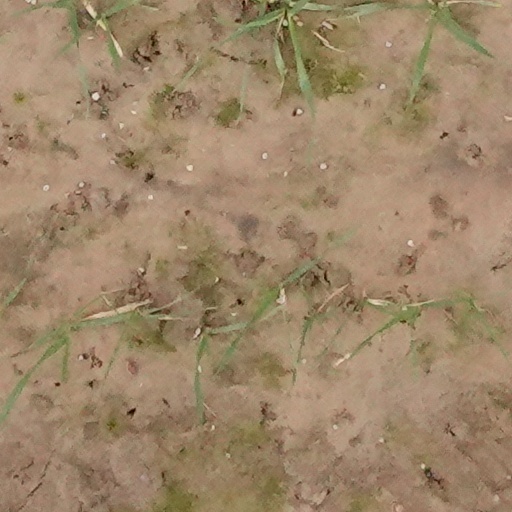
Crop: wheat